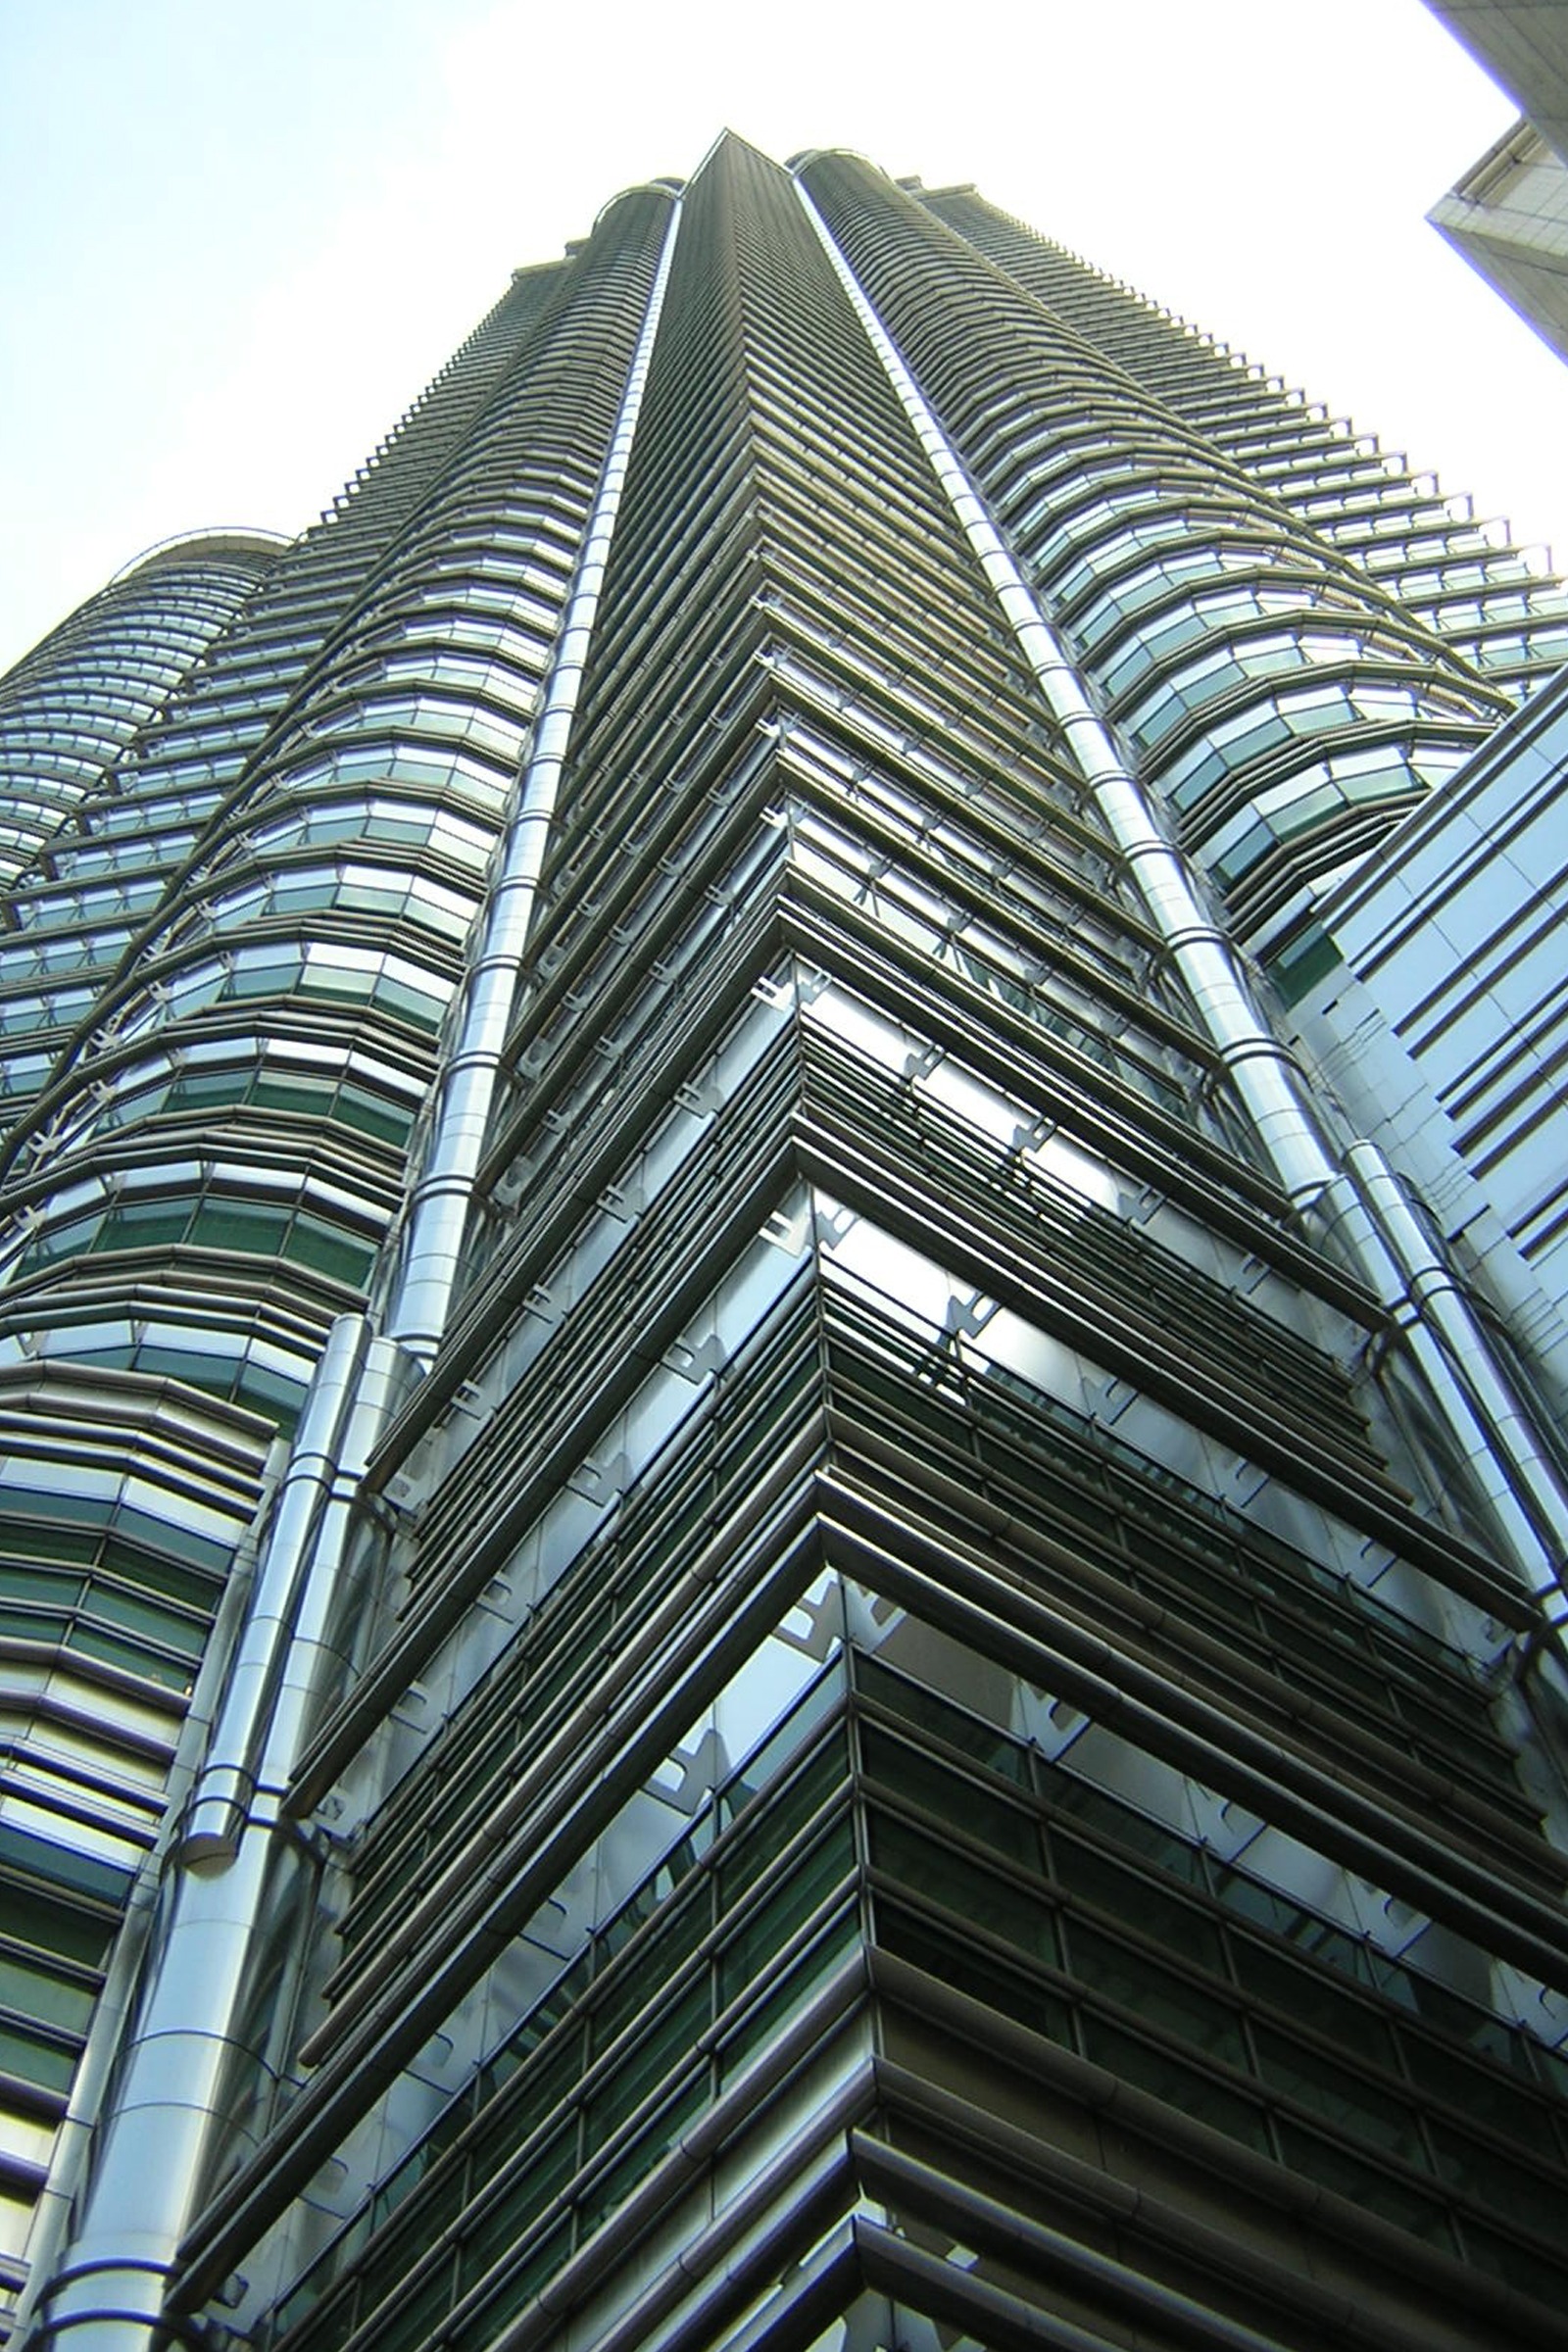
architecture, building, city, skyscraper, line, tower, asia, landmark, facade, tower block, high rise, kuala lumpur, symmetry, malaysia, shape, metropolis, condominium, twin towers, petronas twin towers, petronas towers, residential area, metropolitan area, menara petronas, menara berkembar petronas